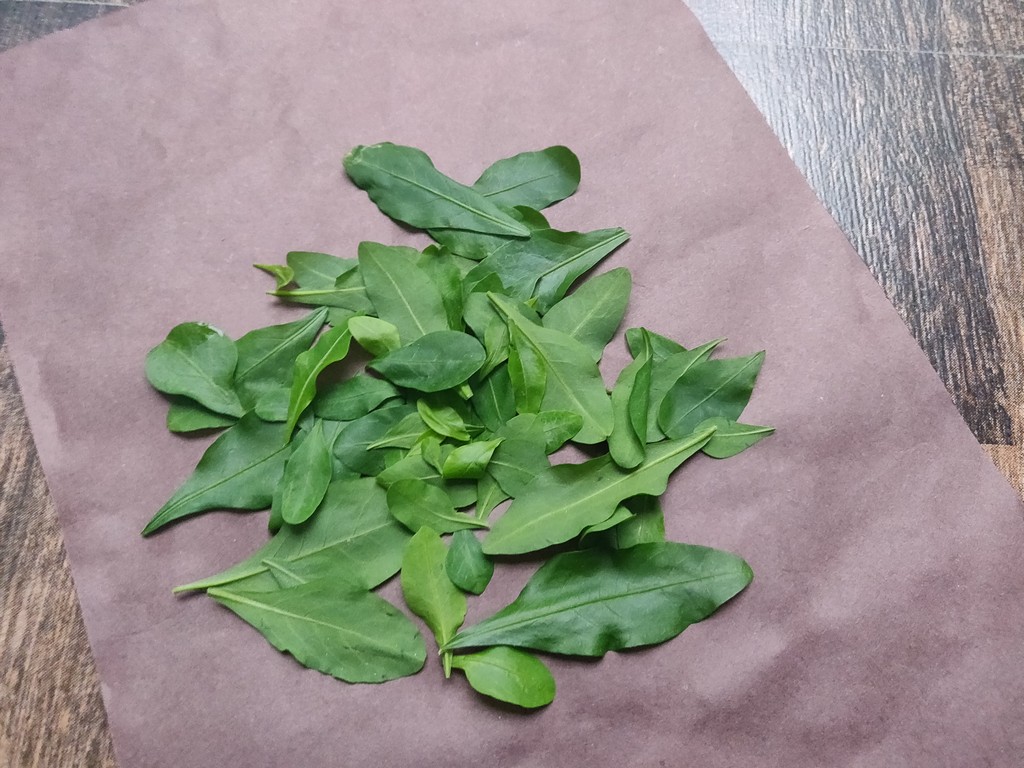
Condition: Healthy
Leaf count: multiple
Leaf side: unknown